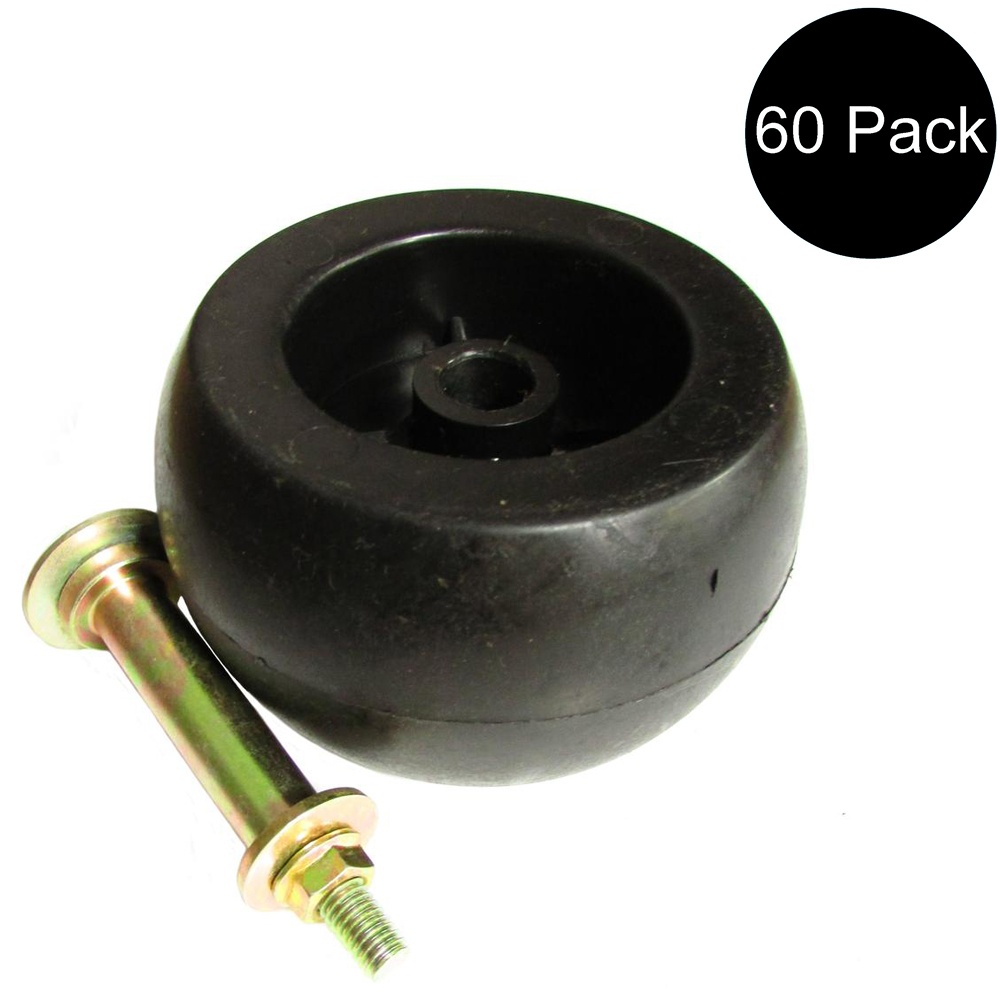
103-3168_x60 Qty 60: Deck Wheel Kit Fits Toro Groundsmaster
Aftermarket Qty 60: Deck Wheel Kit Tech Info: -5 x 2.75, Smooth, Black. - -Deck Wheel Assembly / Kit. - -Includes Bushings, Bolt, and Washers. - -Bearing Type: None -Center Hole: 5/8" -Height: 5" -Width: 2-3/4" -Hub: 2-1/2", Offset Hub Type -Style: Deck Wheel -Tread Pattern: Smooth -Wheel Color: Black Fits Toro: Riding Mower Models: Groundsmaster Model Breaks: Groundsmaster with 72" decks
Brand: AIC Replacement Parts
Category: Home & Garden > Lawn & Garden > Outdoor Power Equipment Accessories > Lawn Mower Accessories > Lawn Mower Wheels